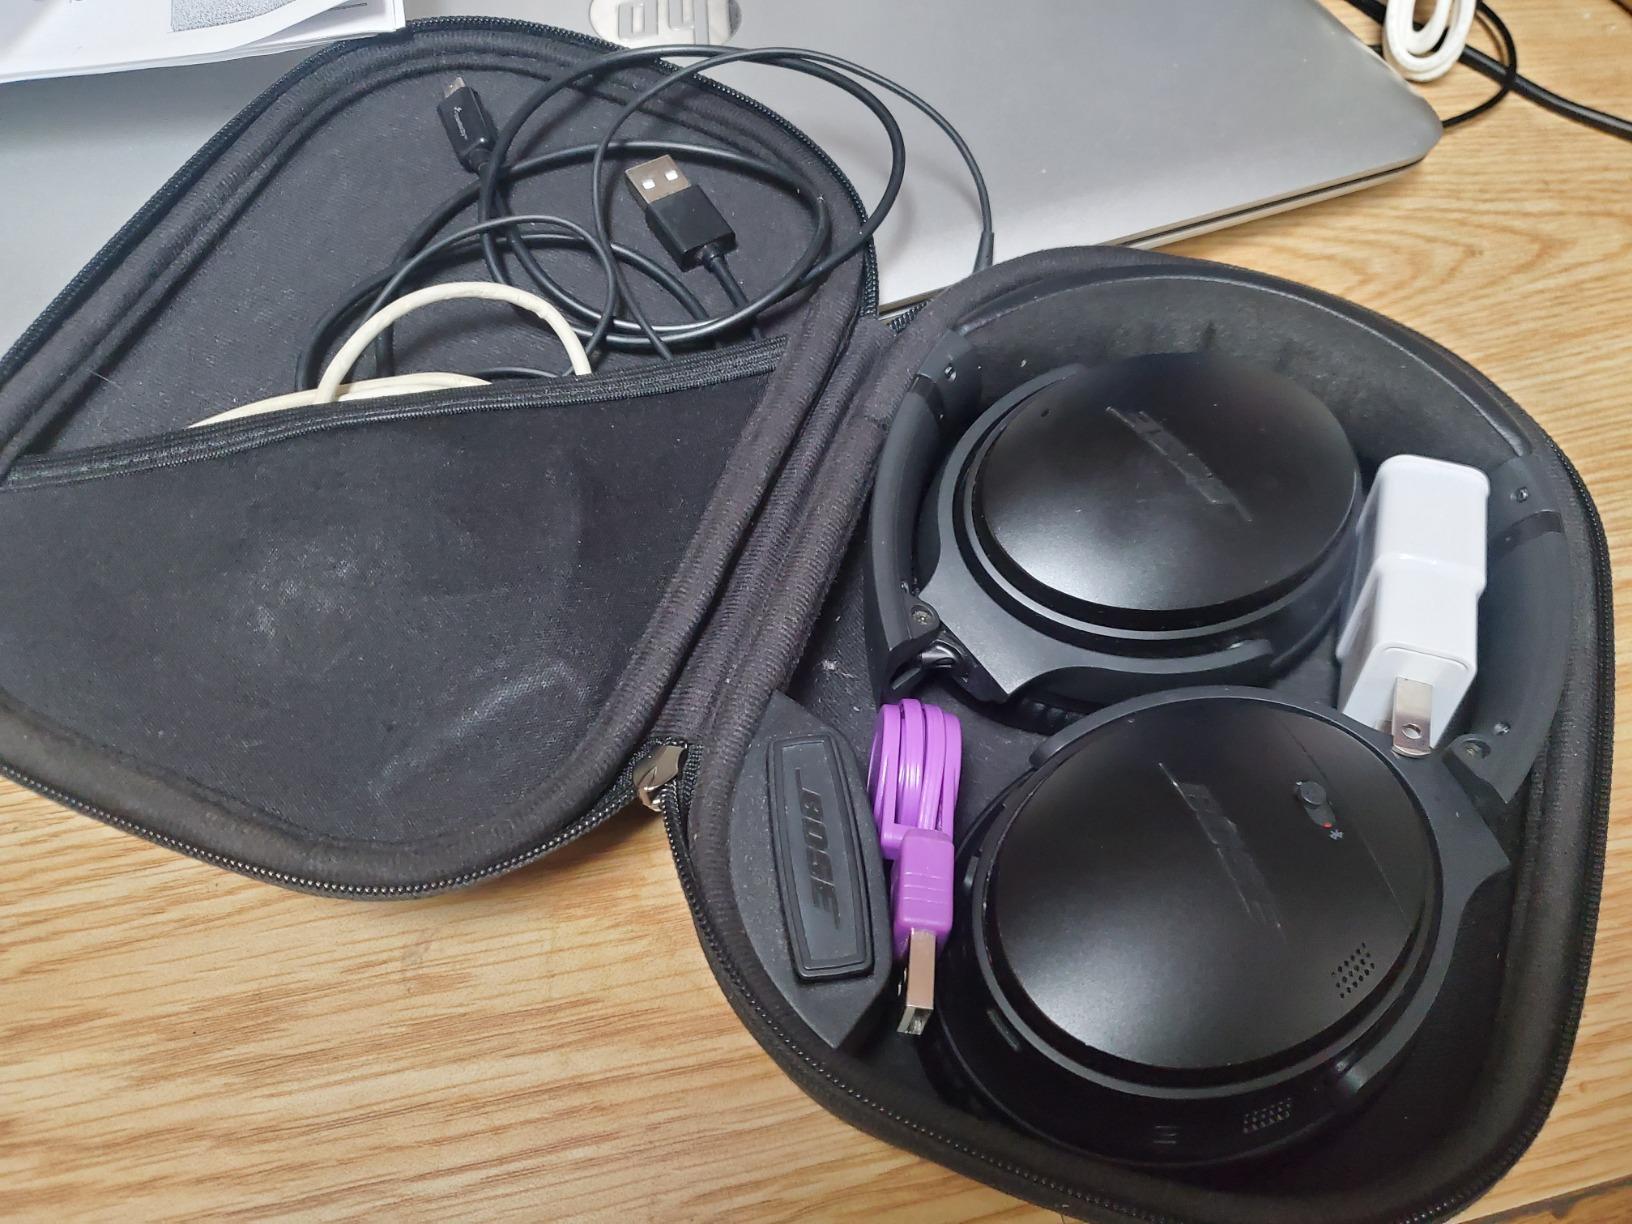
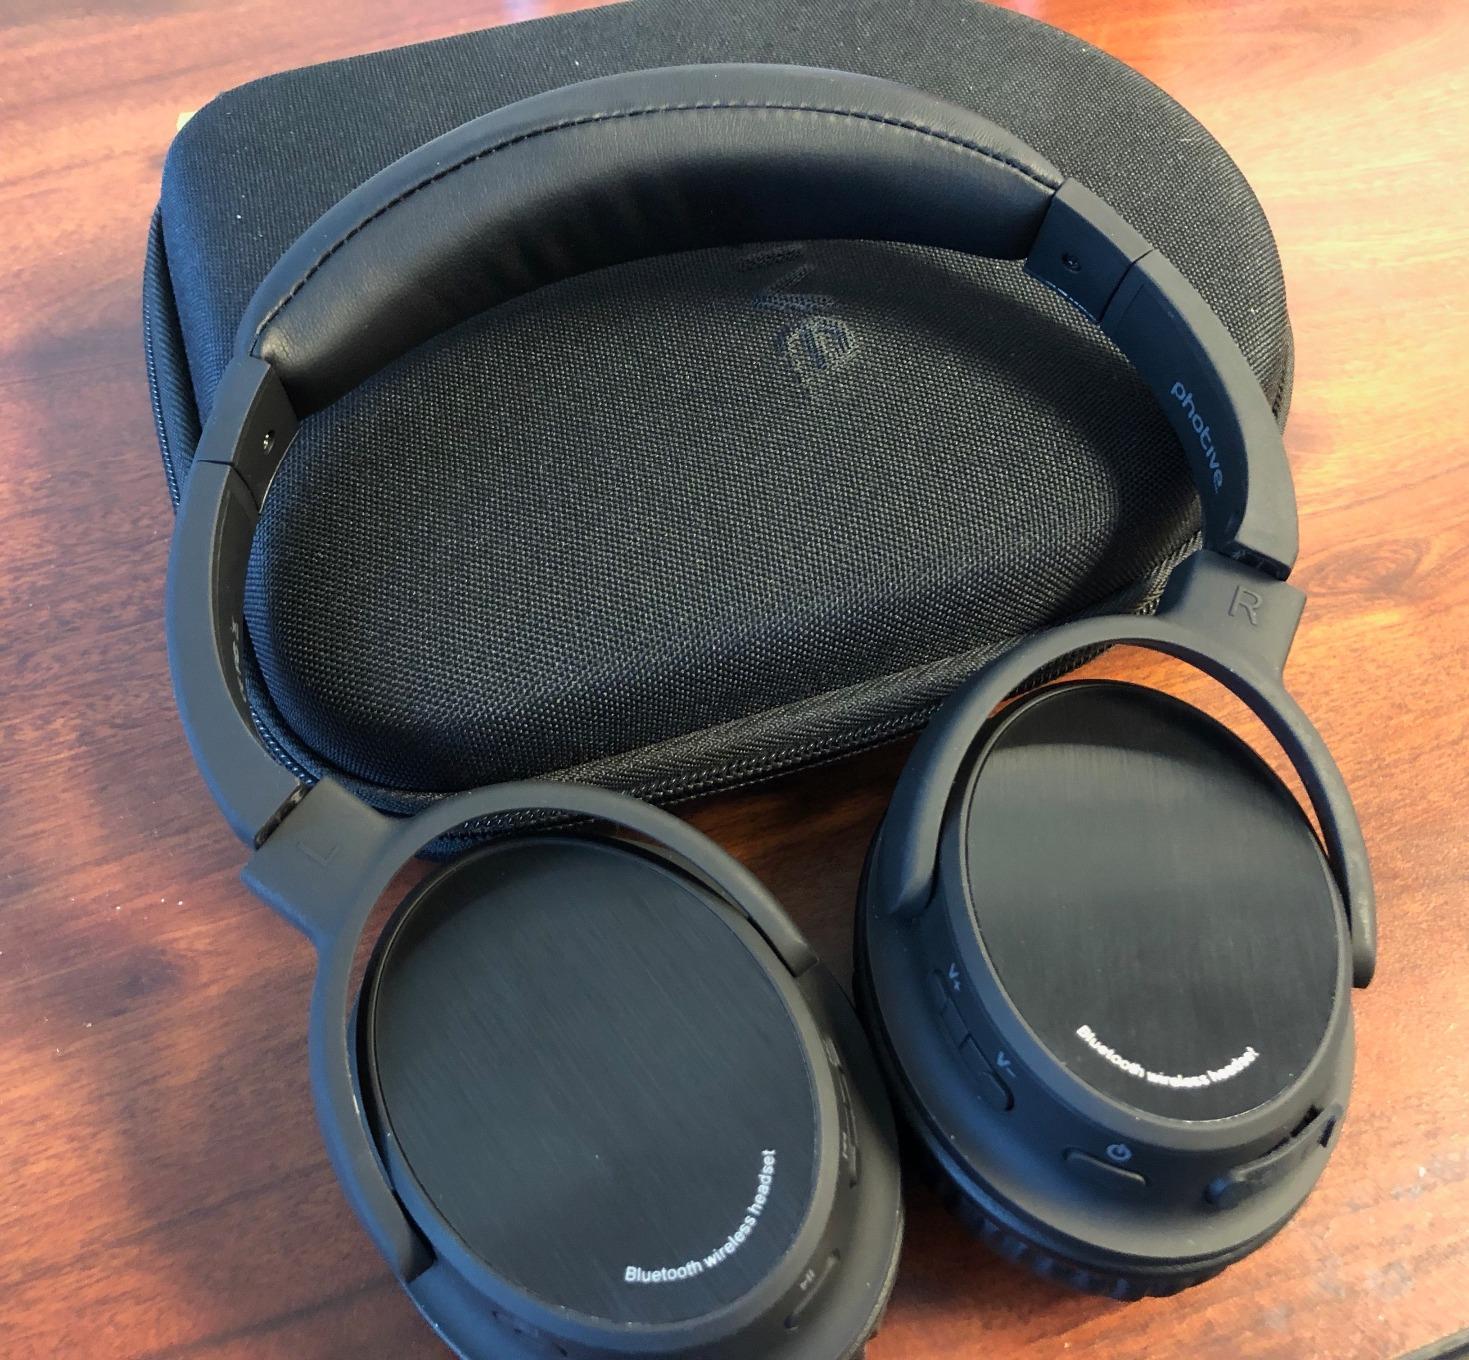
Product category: headphones
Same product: no